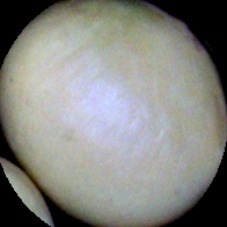
Label: Immature